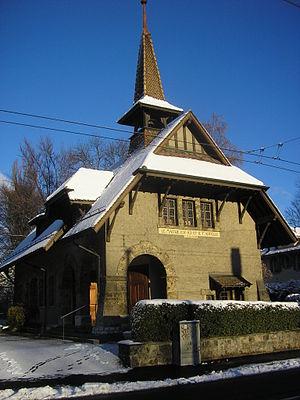
Chapelle protestante du Petit-Lancy, commune de Lancy, à Genève
Le Petit-Lancy est une localité qui fait partie de la commune de Lancy, dans le canton de Genève, en Suisse.
Lancy est une ville et une commune suisse du canton de Genève. Elle est la troisième ville la plus peuplée du canton après Genève et Vernier.